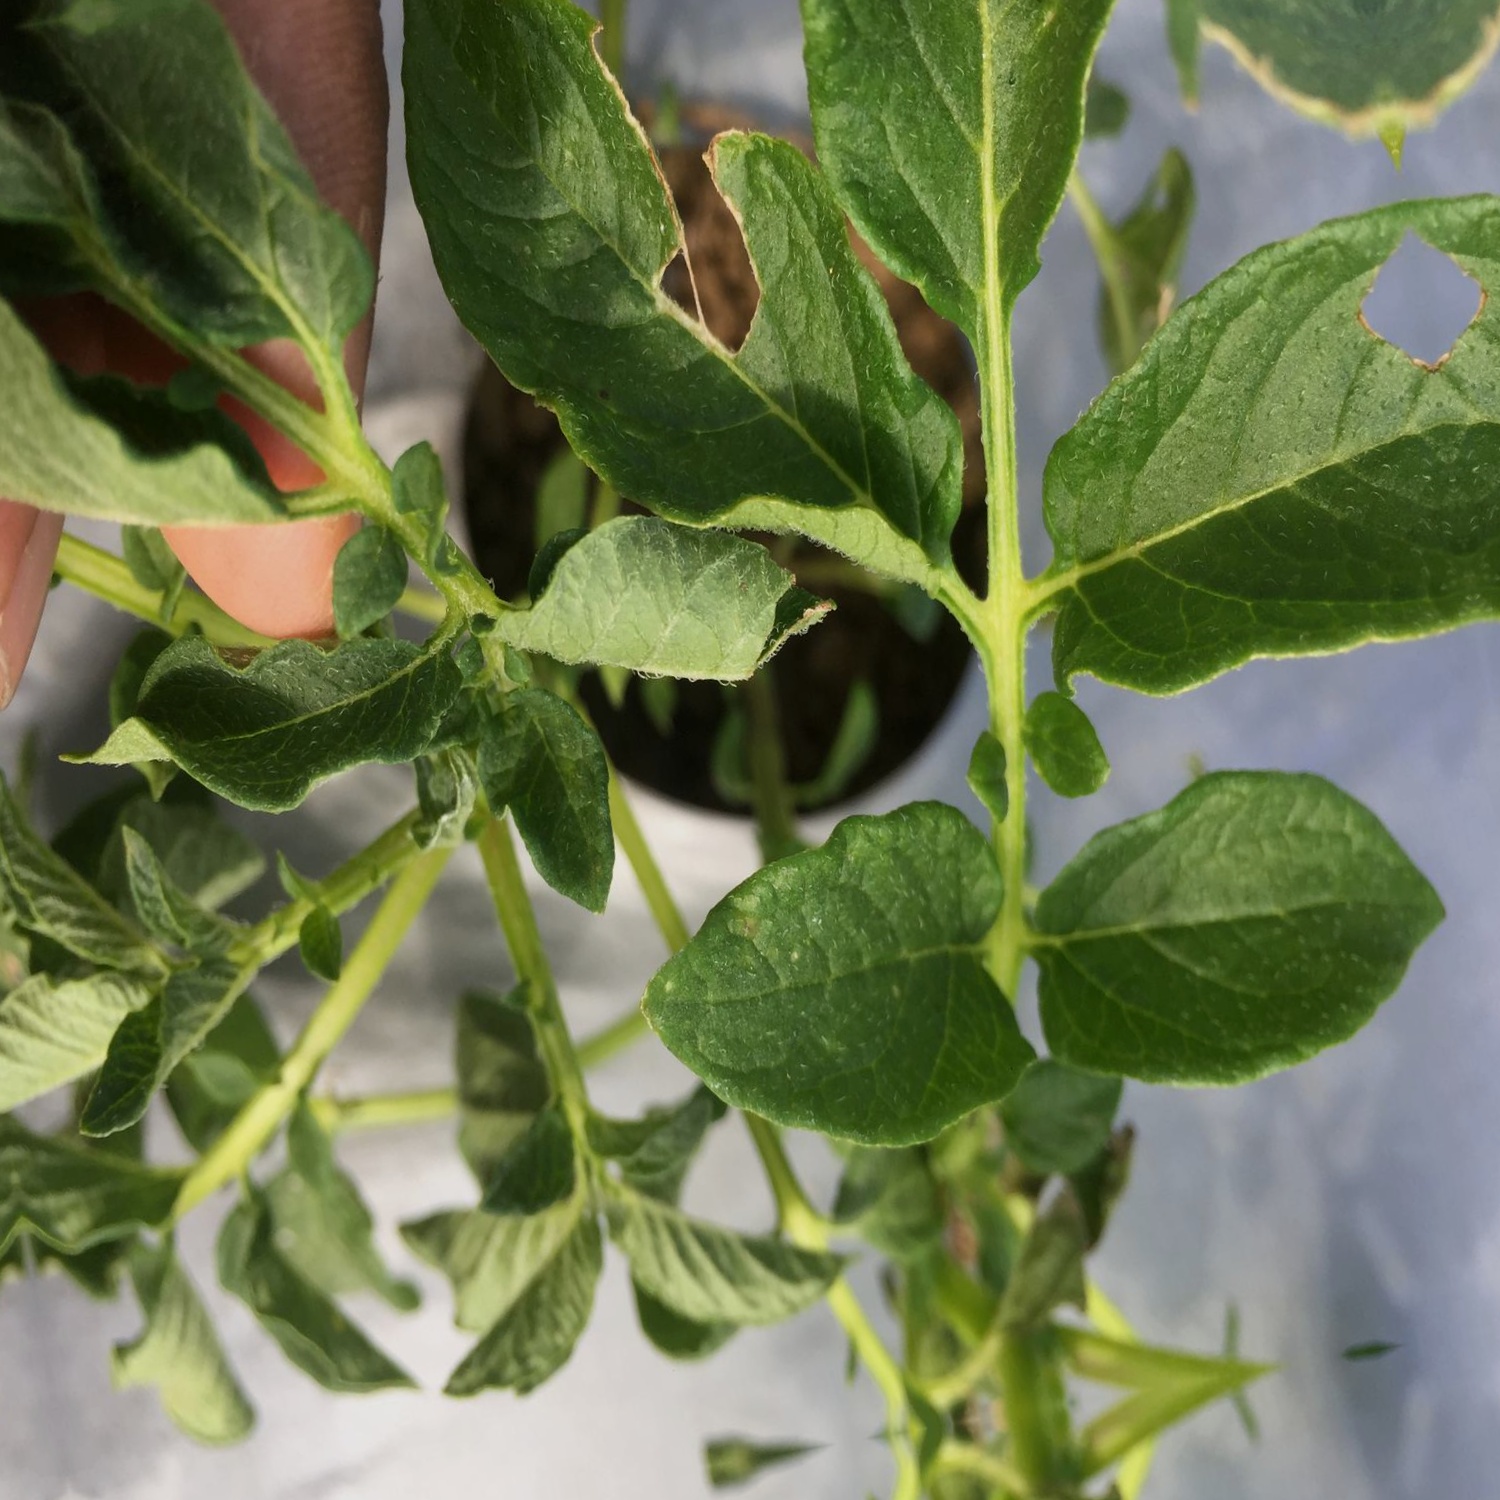
Etiqueta: Pudricion_Parda